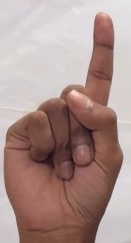
ASL sign: 1